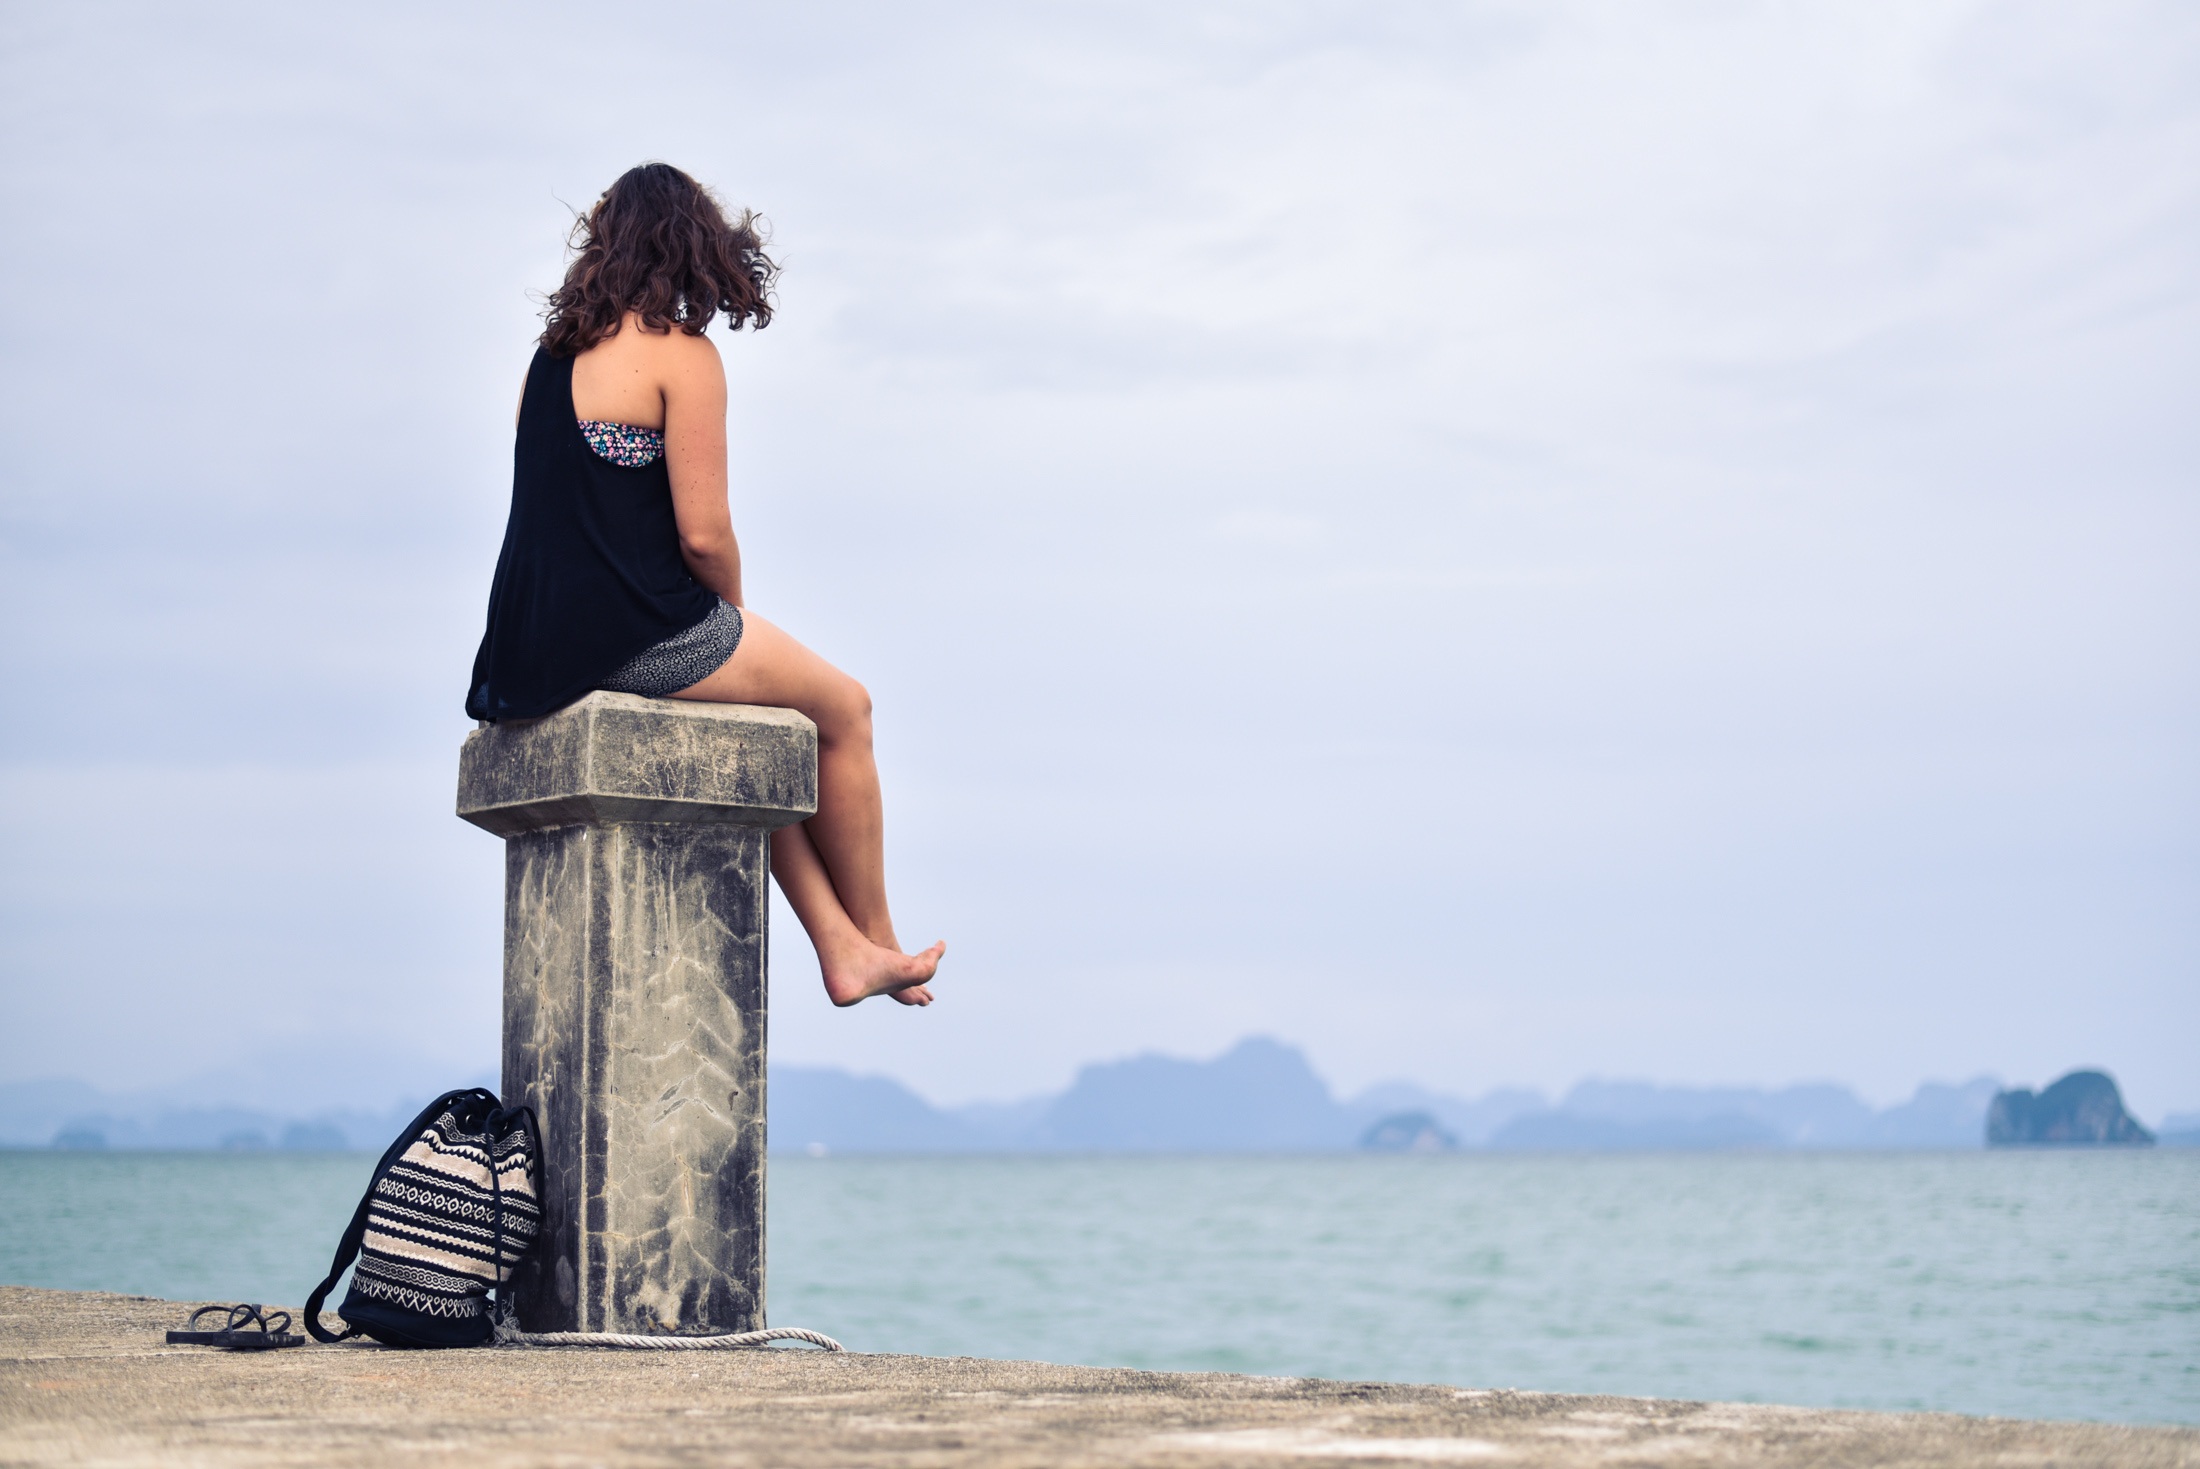
beach, sea, water, outdoor, person, dock, post, people, sky, girl, woman, feet, lake, looking, vacation, range, brunette, distance, sitting, peace, bag, silence, lonely, women, mountains, sandals, legs, shorts, photograph, interaction, photo shoot, human positions